Peene

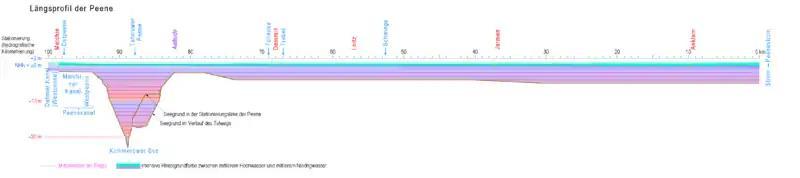
Longitudinal profile of Peene river from Malchin to the mouth into Peenestrom

The Peene river itself has some properties of an inlet. From Kummerower See, inclusively, to the mouth, the ground of the water is five feet and more below sea level. The windkessel effect of the large surface of this lake allows reverse flows that with northern wind may last as long as a week. These reverse flows do not only occur in times of low discharge of its effluent, but also in times of an overflow of precipitation.